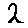
Label: 2